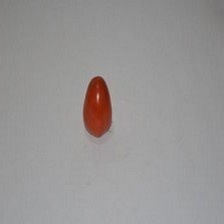
Label: tomato